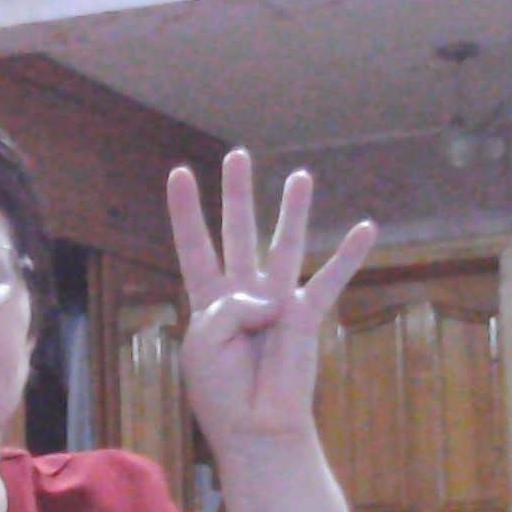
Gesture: four